Capitol Christmas Tree

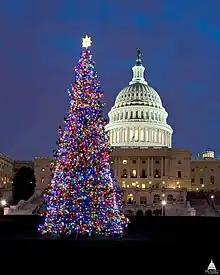
Capitol Christmas Tree, 2009

The Capitol Christmas Tree, formerly the Capitol Holiday Tree and nicknamed the People’s Tree, is the decorated tree that is erected annually on the West Front Lawn of the United States Capitol, in Washington, D.C., to celebrate the Christmas holiday season. The selection, installation, and decoration of the tree are all overseen by the Superintendent of the Capitol Grounds of the Architect of the Capitol (AOC).